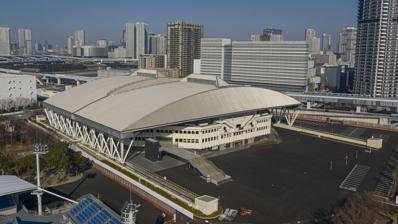
Building: Ariake Coliseum
Country: Japan
Year built: 1987
An indoor sporting arena in Japan 35°38′11″N 139°47′25″E / 35.63639°N 139.79028°E / 35.63639; 139.79028 Ariake Coliseum Location Kōtō , Tokyo , Japan Public transit Yurikamome at Ariake-tennis-no-mori R Rinkai Line at Kokusai-Tenjijō Owner Tokyo Metropolitan Government Capacity 10,000 Construction Broke ground 1985 Opened 1987 Tenants Japan Open (1987–present) All Japan Tennis (1987–present) Nichirei International Championships (1990–1996) Toyota Princess Cup (1997–2002) Tokyo Apache ( bj league ) (2005–2009) FIVB World Grand Prix (2006–2007) FIVB World League (2008–2009) Toray Pan Pacific Open (2008–present) 2020 Summer Olympics Ariake Coliseum ( 有明コロシアム , Ariake Koroshiamu ) is an indoor sporting arena in Ariake Tennis Park located in Ariake , Kōtō , Tokyo , Japan . It has a capacity of 10,000 and is one of the few professional tennis venues which has a retractable roof . Events During 2020 Summer Olympics The arena is used as the center court for the Japan Open and the Pan Pacific Open , held in Ariake Tennis Forest Park. This venue will also host Road FC 24, instead of Ryogoku Kokugikan . The venue also hosted the tennis events for the 2020 Summer Olympics . In 1995, Fuji TV's hit cooking show Iron Chef held its 1995 World Cup there, with the court converted into an outdoor version of Kitchen Stadium. Iron Chef Japanese Rokusaburo Michiba won the four-person single elimination tournament to determine the best chef in the world, with the other participants being Pierre Gagnaire , Gianfranco Vissani and Xu Cheng. This was also the homeground arena for Pro Wrestling NOAH from the year 2000 with the Destiny event. Since then, they had been doing shows actively until 2015. See also List of tennis stadiums by capacity References